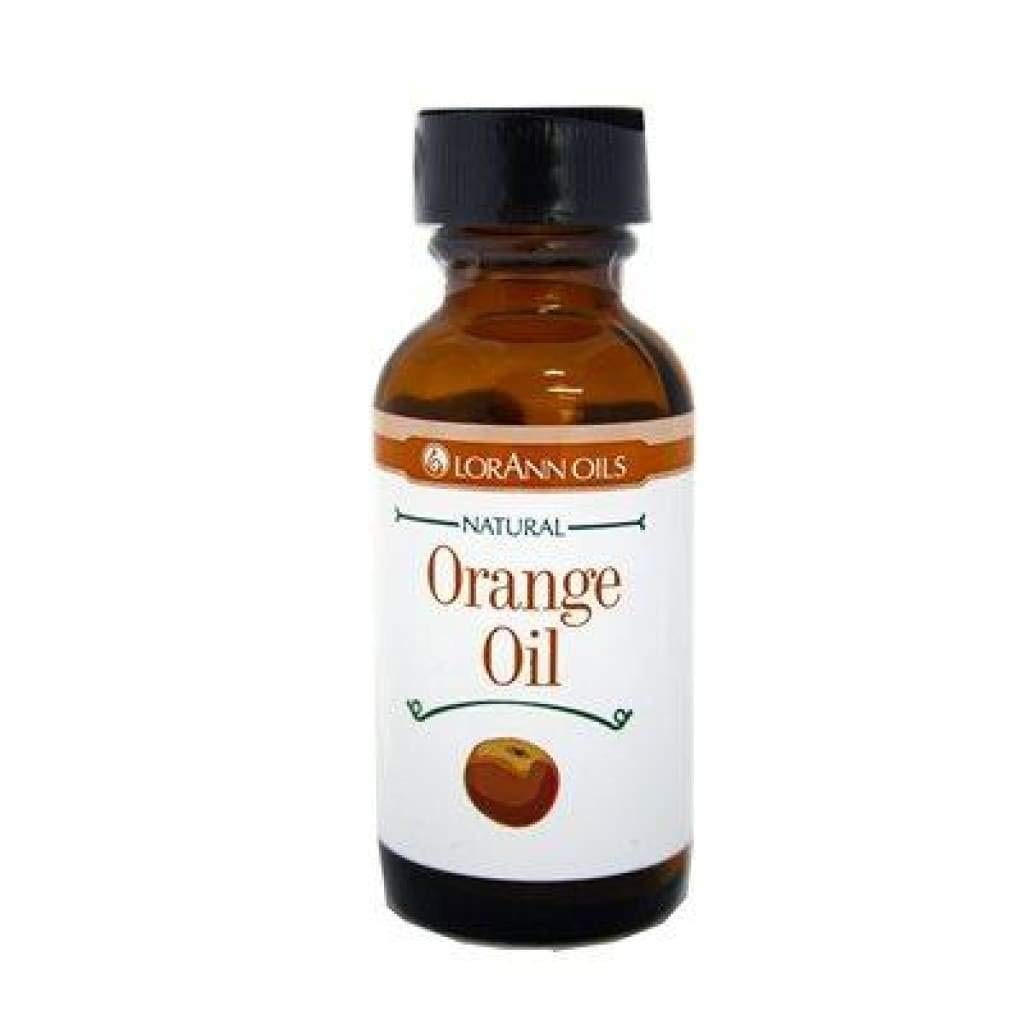
Item Name: LorAnn Orange Oil SS, Natural Flavor, 1 ounce bottle
Bullet Point 1: Orange oil (Citrus sinensis) is a pure, natural essential oil and is used as a flavoring as well as in aromatherapy.
Bullet Point 2: Orange oil (Citrus sinensis) is a pure, natural essential oil and is used as a flavoring as well as in aromatherapy.
Bullet Point 3: A little goes a long way! LorAnn’s super strength flavors are three to four times the strength of typical baking extracts. Featured in One Flavor Five Ways (Granola Bars, Biscotti, Muffins, Cake and Cookies).
Bullet Point 4: When substituting super strength flavors for extracts, use ¼ to ½ teaspoon for 1 teaspoon of extract.
Bullet Point 5: Typical uses: hard candy, general candy making, cakes, cookies, frosting, ice cream and a wide variety of other baking and confectionery applications.
Bullet Point 6: Kosher - Gluten Free
Value: 1.0
Unit: Fl. Oz

Price: 10.715